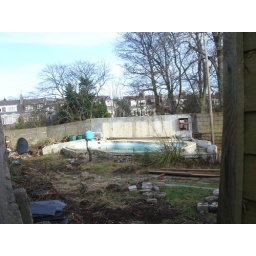
Viewed though a broken fence - a swimming pool in what looked like a building site